Stroboscopic effect

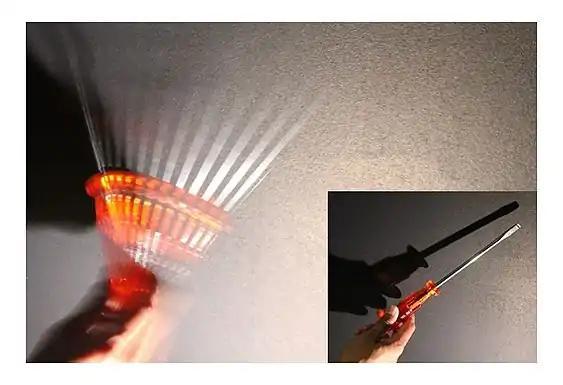
Figure 1: "Stroboscopic effect resulting from a moving screwdriver lit with a square-waveform modulated light source with a modulation frequency of 100 Hz, duty cycle of 50 % and 100 % modulation (SVM = 4,9); small photo inset shows absence of stroboscopic effect if screwdriver is not moved"

LEDs do not intrinsically produce temporal modulations; they just reproduce the input current waveform very well, and any ripple in the current waveform is reproduced by a light ripple because LEDs have a fast response; therefore, compared to conventional lighting technologies (incandescent, fluorescent), for LED lighting more variety in the TLA properties is seen. Many types and topologies of LED driver circuits are applied; simpler electronics and limited or no buffer capacitors often result in larger residual current ripple and thus larger temporal light modulation.